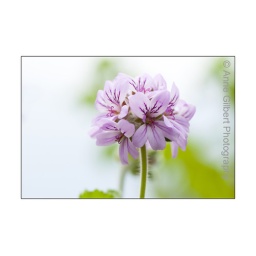
Close up of a pink Pelargonium in flower in the Mediterranean Biome at The Eden Project